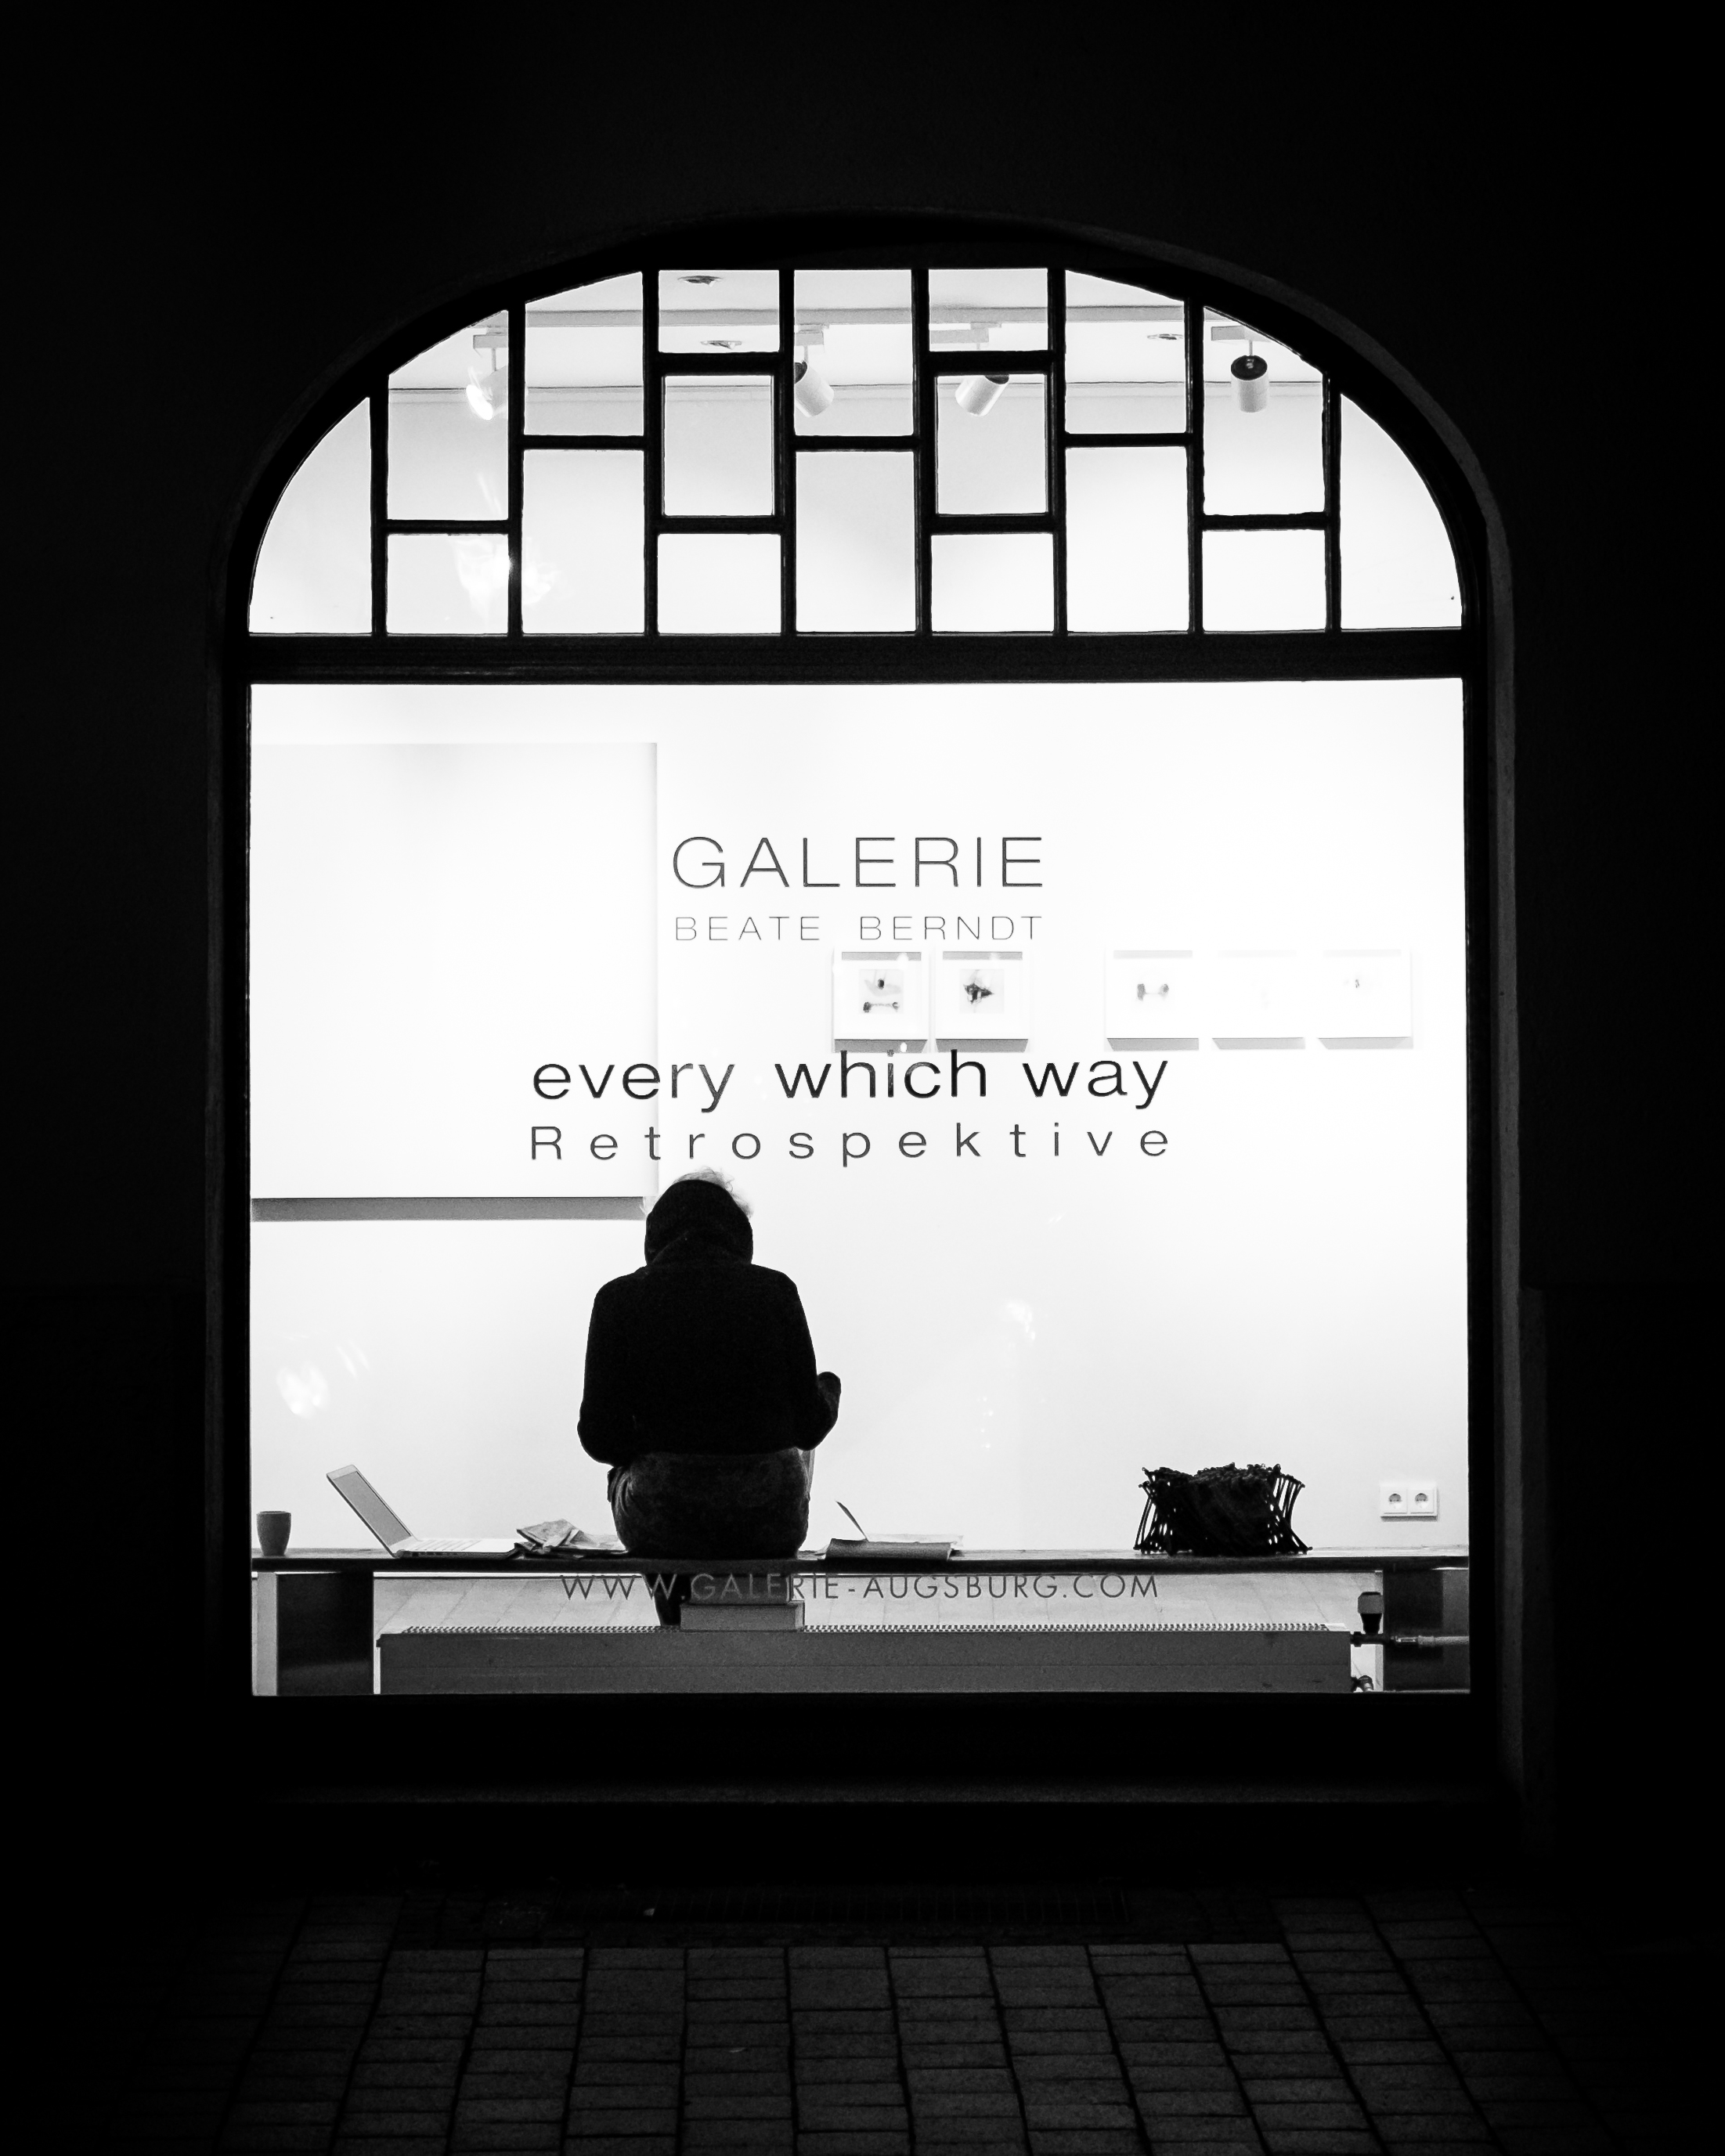
silhouette, light, black and white, people, white, street, night, window, city, advertising, explore, evening, sitting, frame, black, monochrome, brand, streetphotography, flickr, bw, blackandwhite, project, candid, creativecommons, stadt, photograph, germany, deutschland, gallery, licht, nacht, fenster, sw, abend, scene, bayern, bavaria, schwarzweis, image, galerie, shape, sitzend, 54, presentation, menschen, strase, unposed, ungestellt, strasenfotografie, scheibe, umriss, 365, 366, augsburg, erwachsener, fujixt1, fujifilmxt1, hochformat, project365, projekt, szene, adult, photoaday, pictureaday, portraitformat, project366, streettog, tog, zweisichtde, zweisichtig, rahmen, eve, 108, schattenbild, schattenriss, monochrome photography